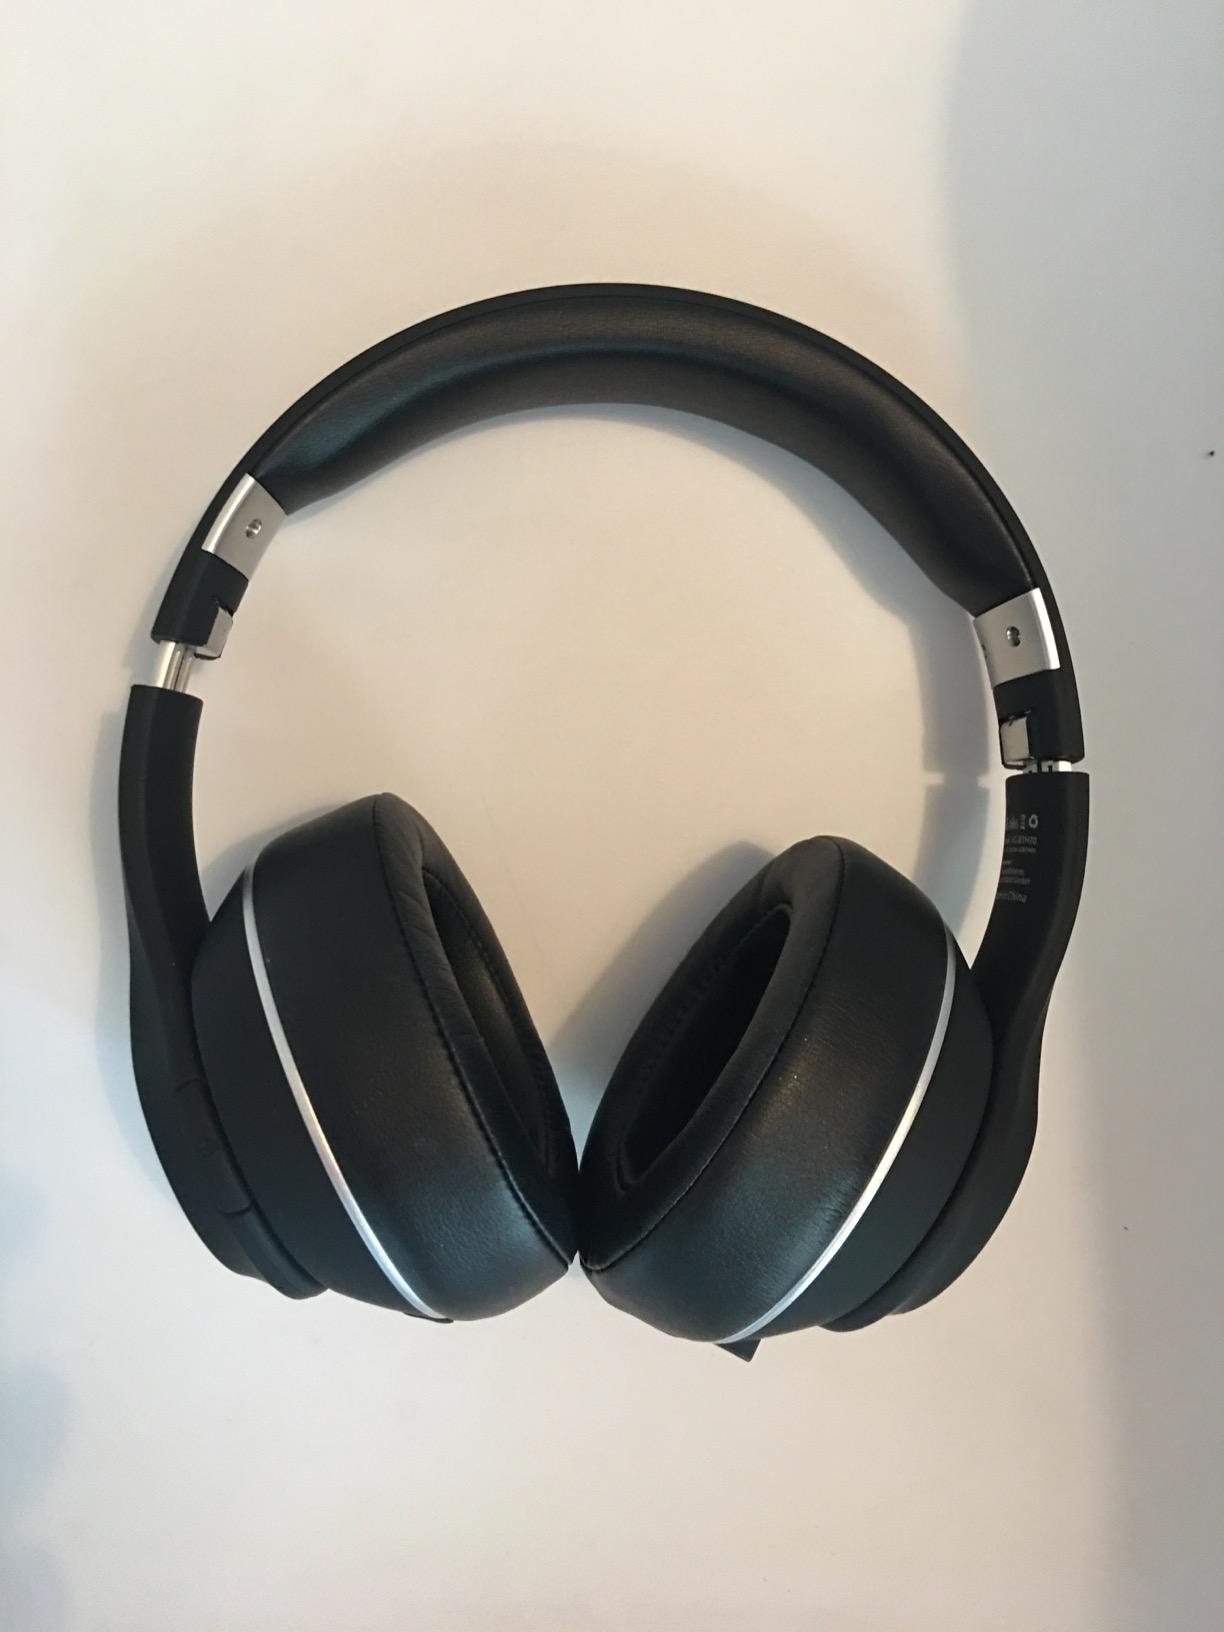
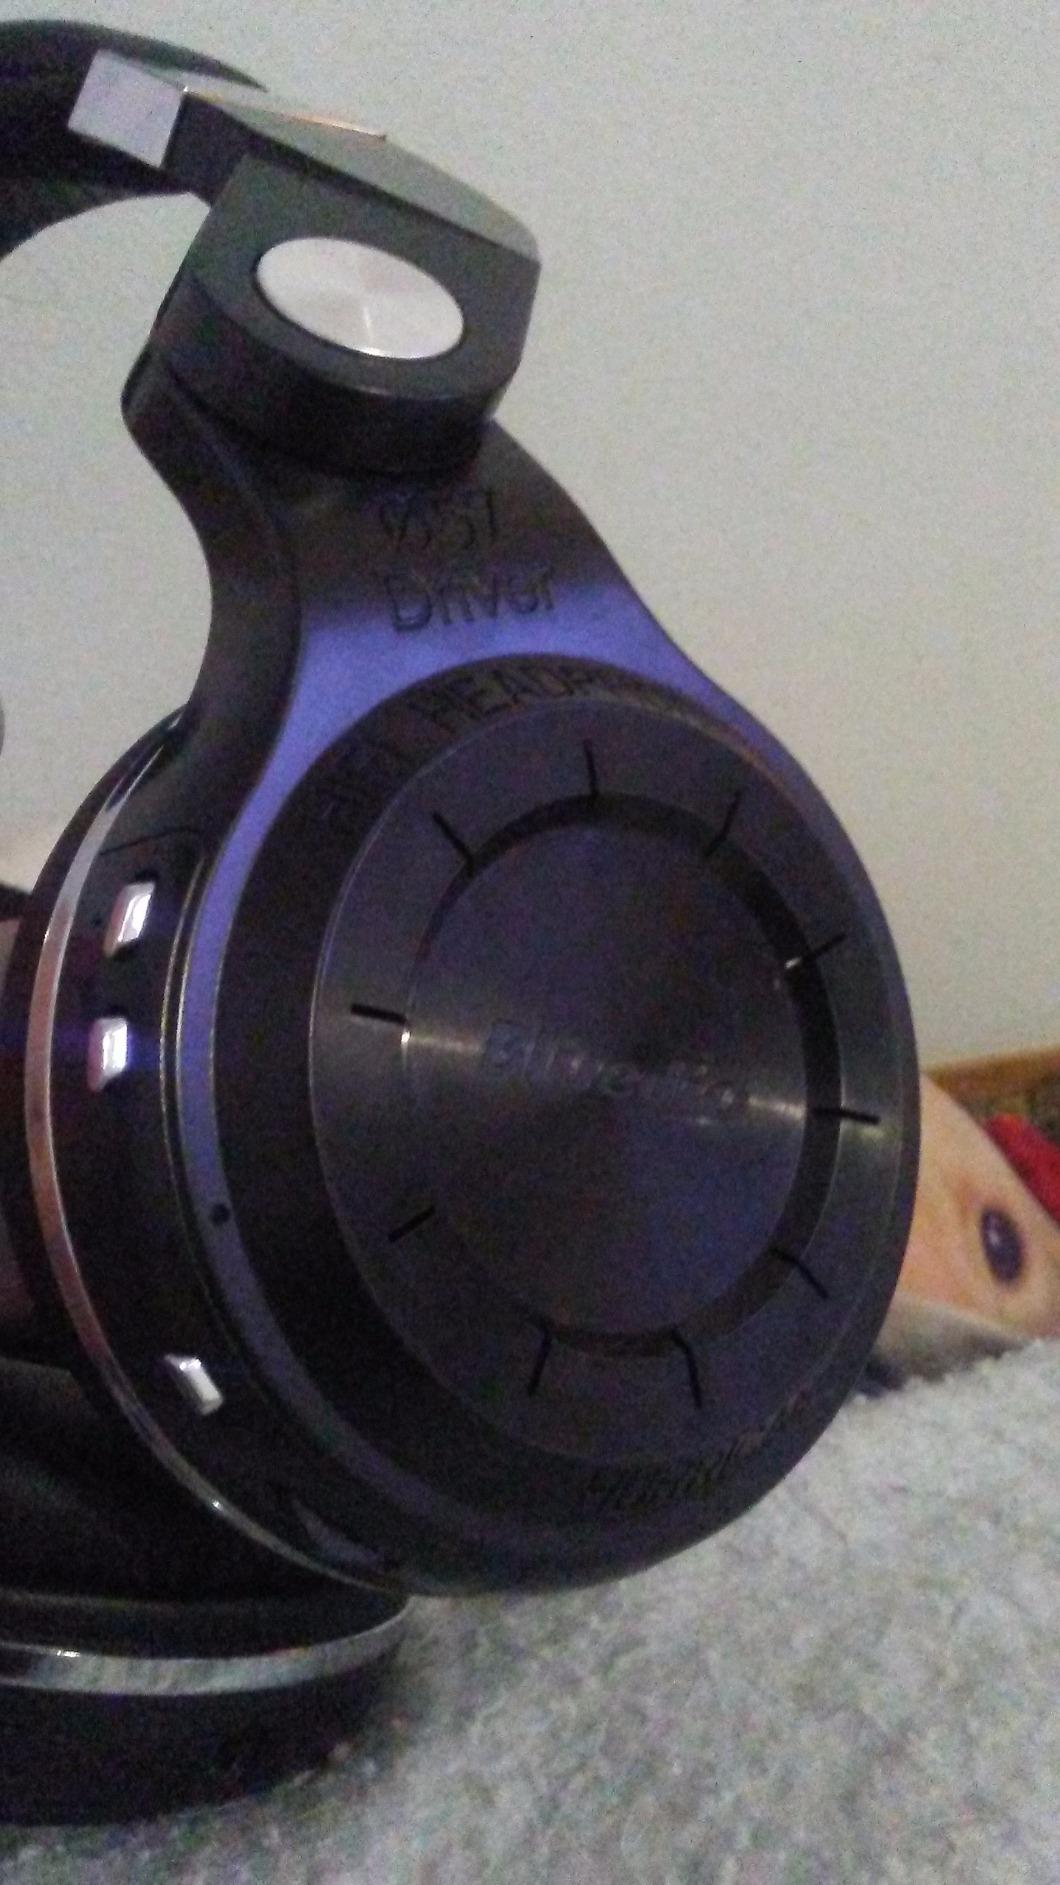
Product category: headphones
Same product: no